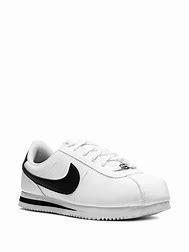
Brand: Nike
Model: Cortez Basic SL